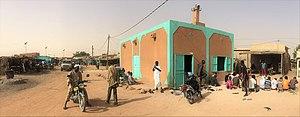
Scène avec mosquée à Filingué, près du marché central (département de Filingué, région de Tillabéri), au ​​Niger.